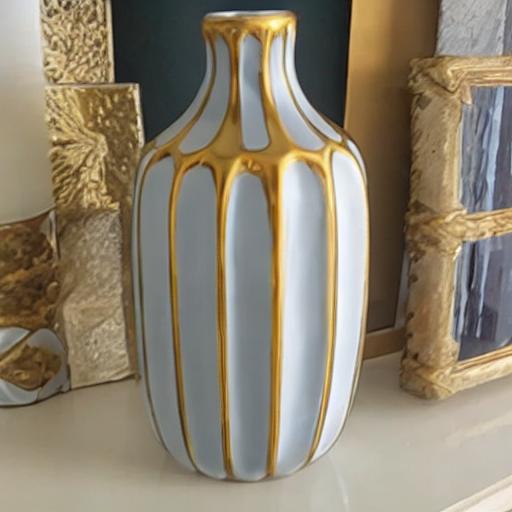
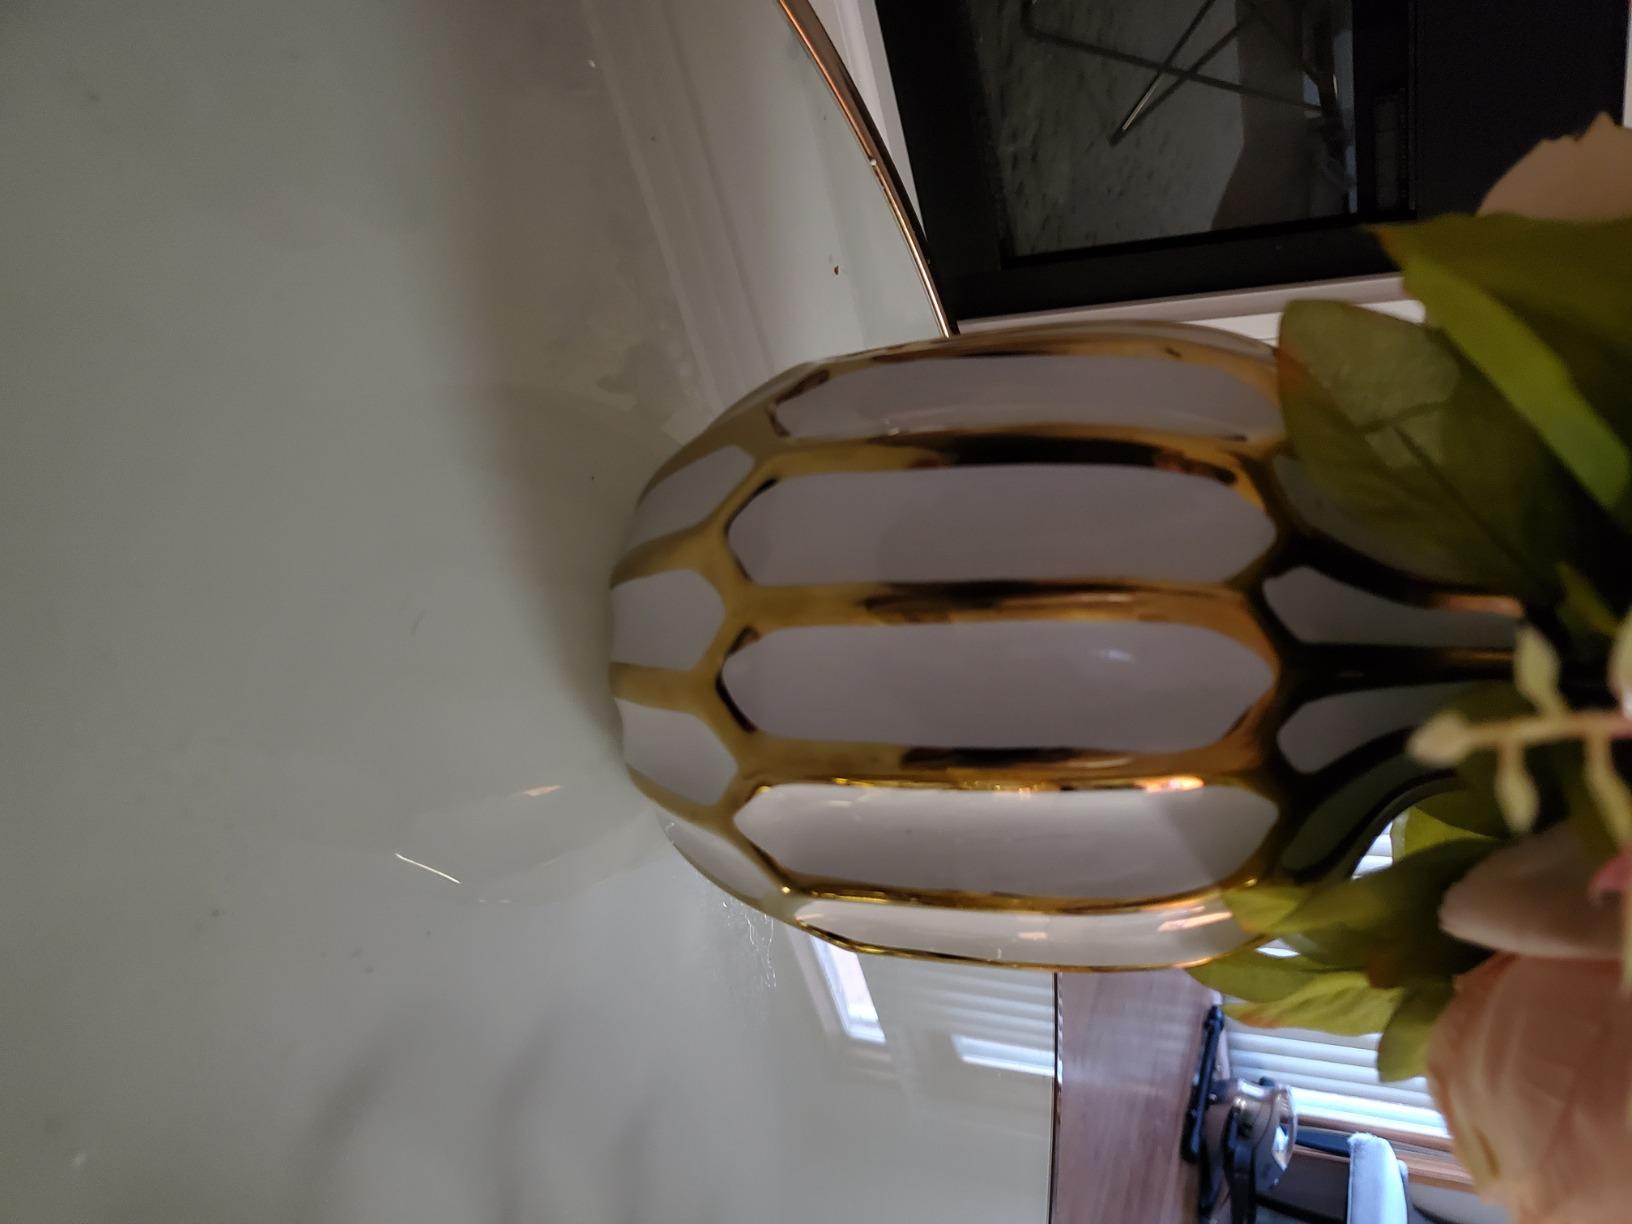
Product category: vase
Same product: no